County Dublin

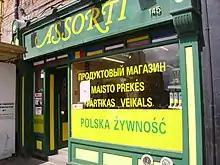
A Polish shop in Dublin

There are four local authorities whose remit collectively encompasses the geographic area of the county and city of Dublin. These are Dublin City Council, South Dublin County Council, Dún Laoghaire–Rathdown County Council and Fingal County Council.